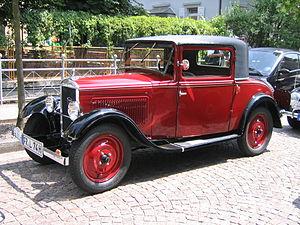
Peugeot est un constructeur automobile français. L'entreprise familiale qui précède l'actuelle entreprise Peugeot est fondée en 1810, lors de la transformation du moulin familial sis à Hérimoncourt en aciérie. Différentes branches de la famille vont se lancer dans des productions très diversifiées, mais toutes basées sur l'acier